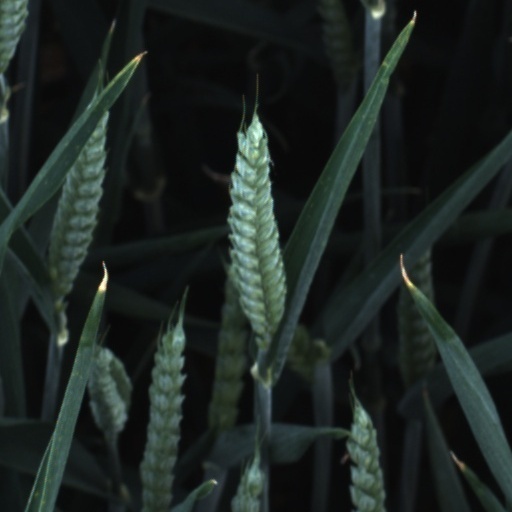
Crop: wheat